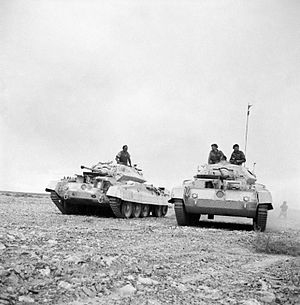
Operation Crusader / Slaget / 8. armé rykker frem
Britiske kampvogne rykker frem i ørkenen
Operation Crusader var en militær operation udført af den britiske 8. armé mellem 18. november og 30. december 1941 under 2. verdenskrig. Operationen hævede belejringen af Tobruk.